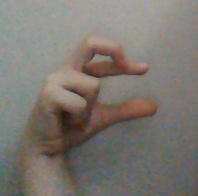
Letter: thal